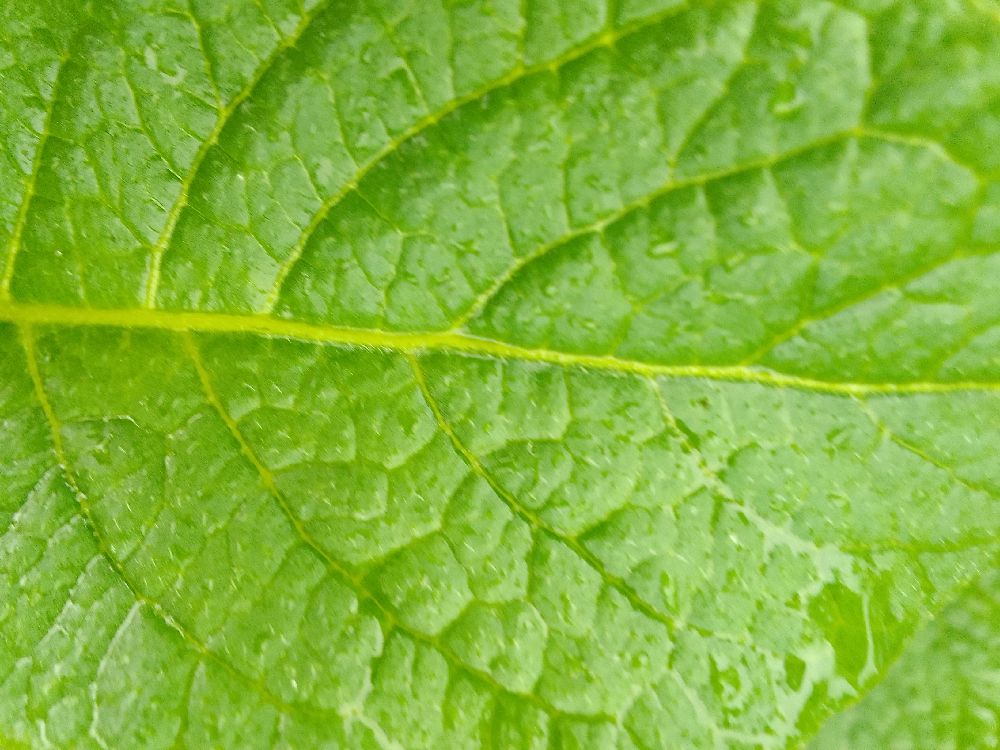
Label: Healthy